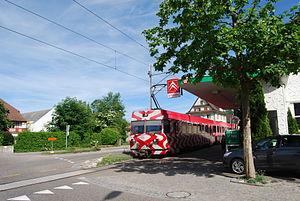
La Frauenfeld-Wild-Bahn est une entreprise ferroviaire suisse dont la ligne de 17,5 km, est à voie étroite, conduisant de la ville abbatiale de Wil dans le canton de Saint-Gall vers le chef lieu du canton de Thurgovie, Frauenfeld.